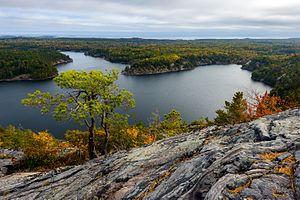
Le lac George est un lac qui sépare l'État américain du Michigan de la province canadienne de l'Ontario.